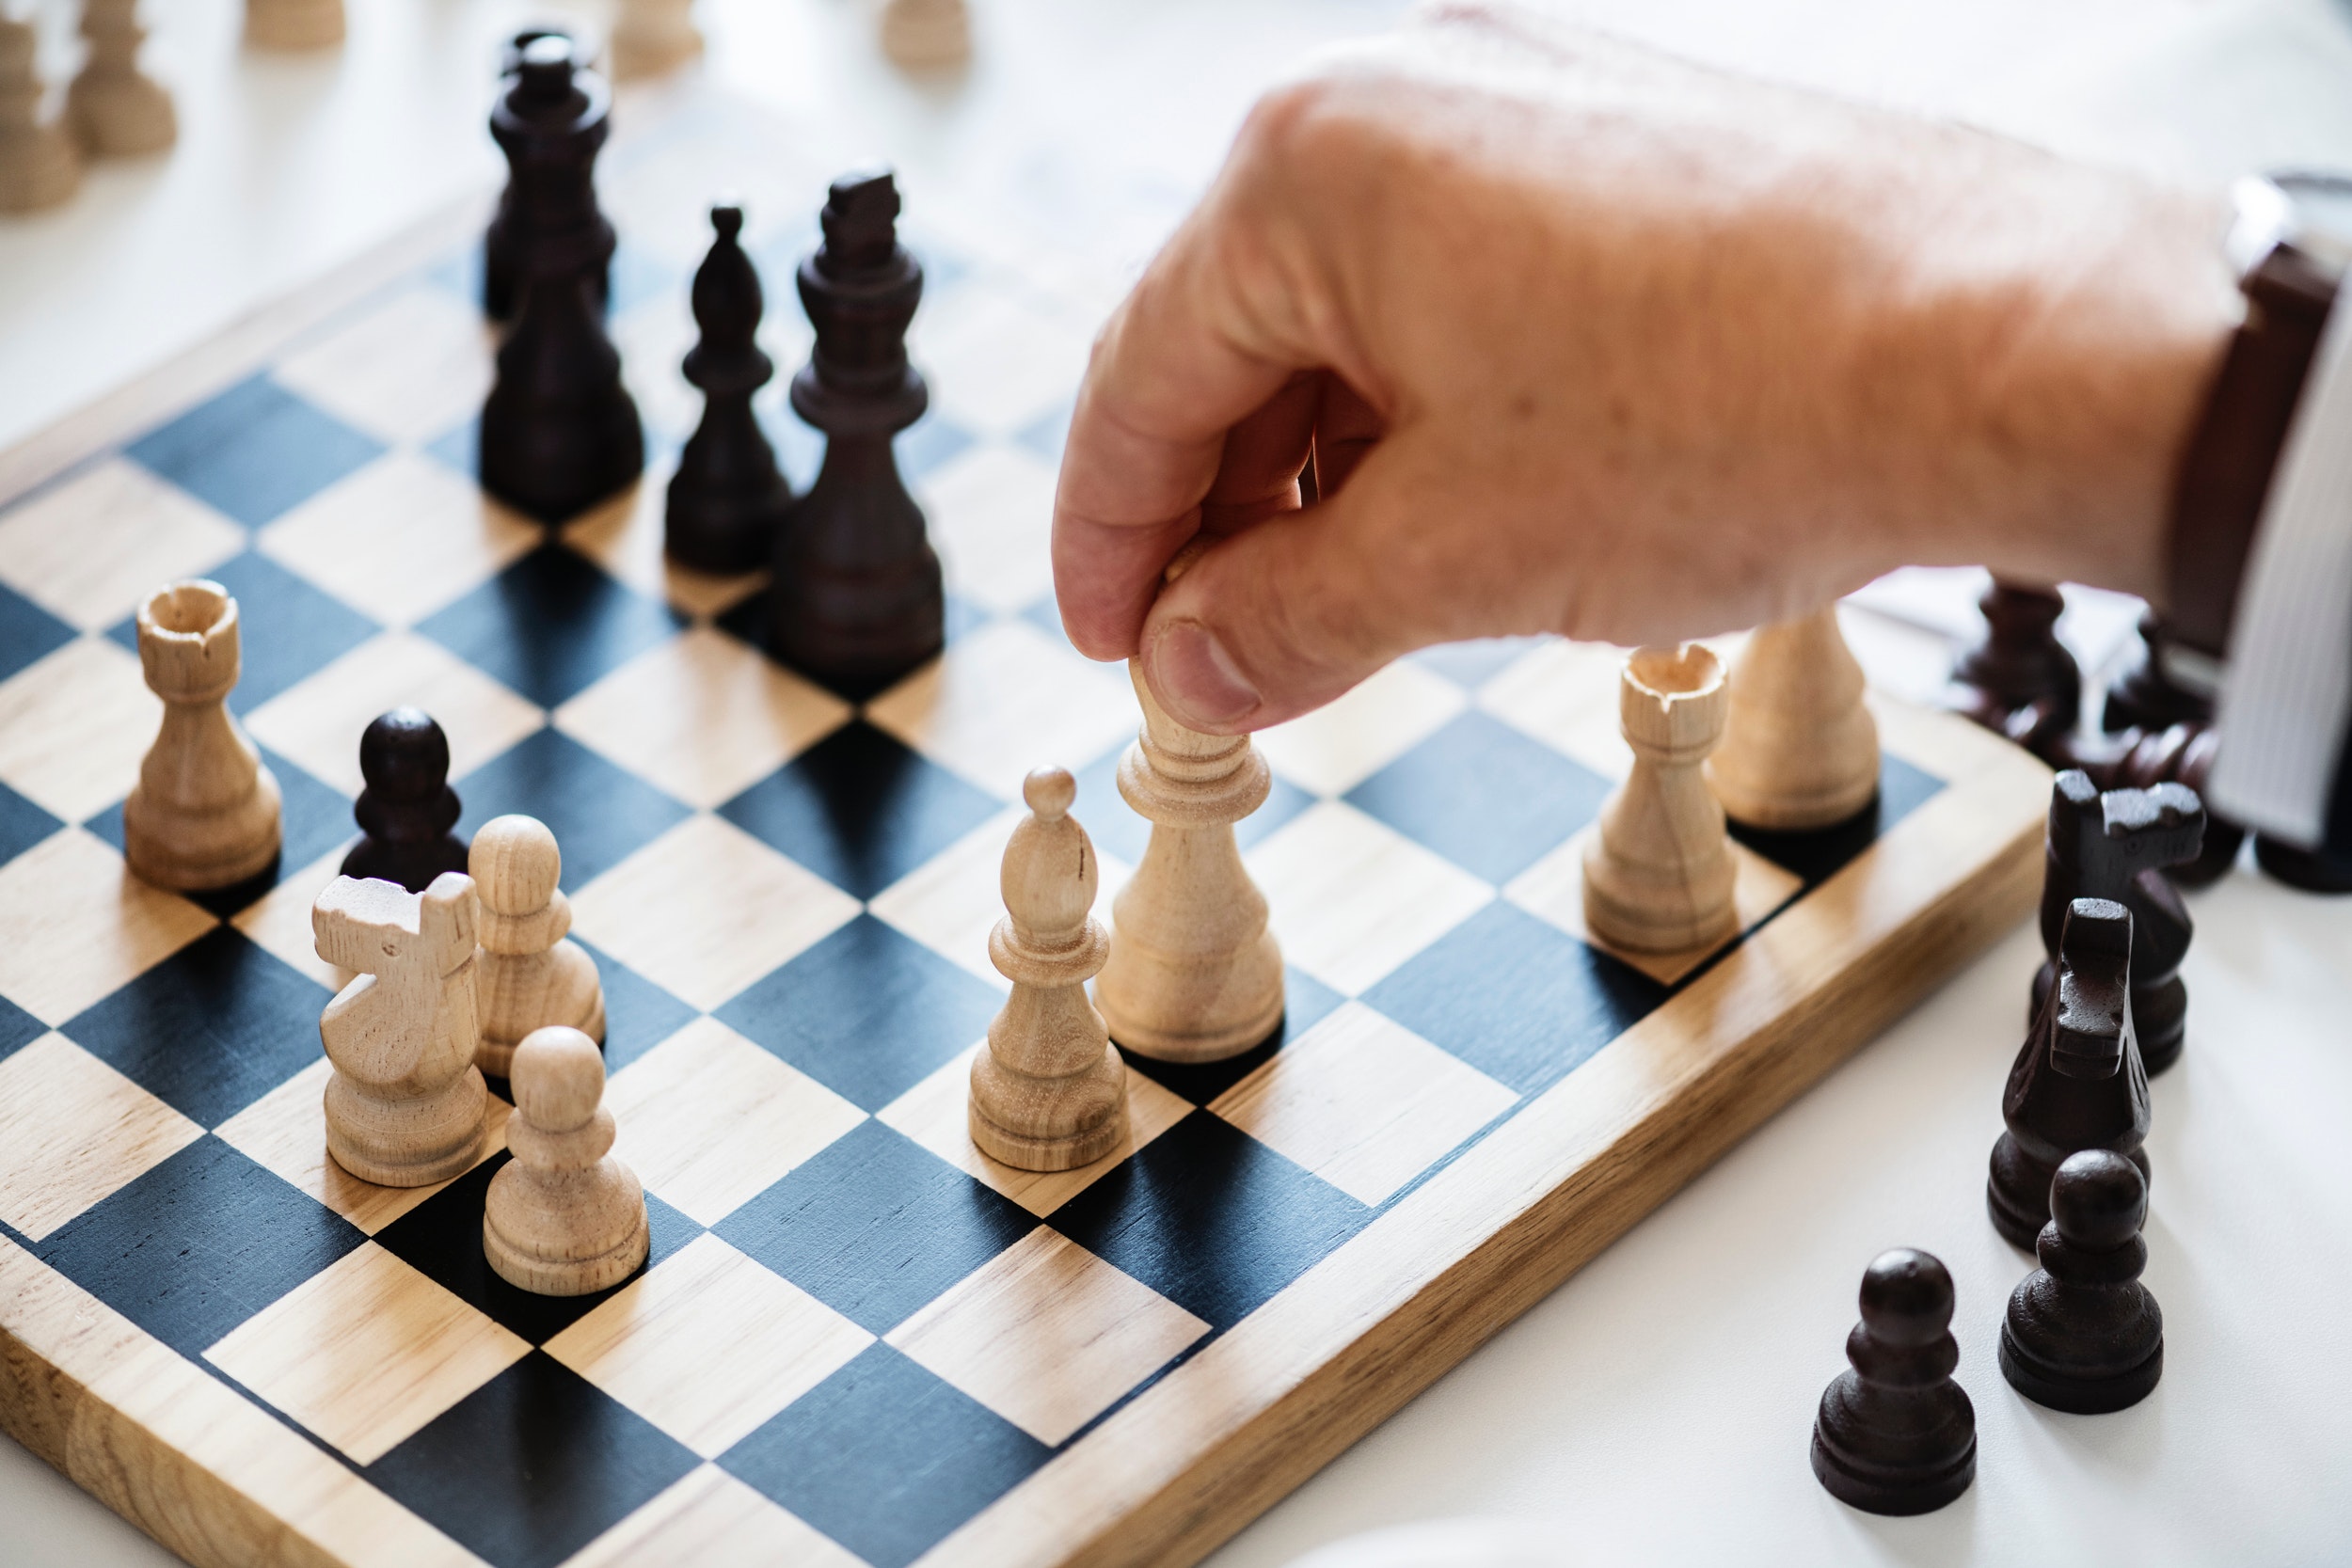
chessboard, games, chess, indoor games and sports, board game, recreation, play, table, hand, tabletop game, finger, sports equipment